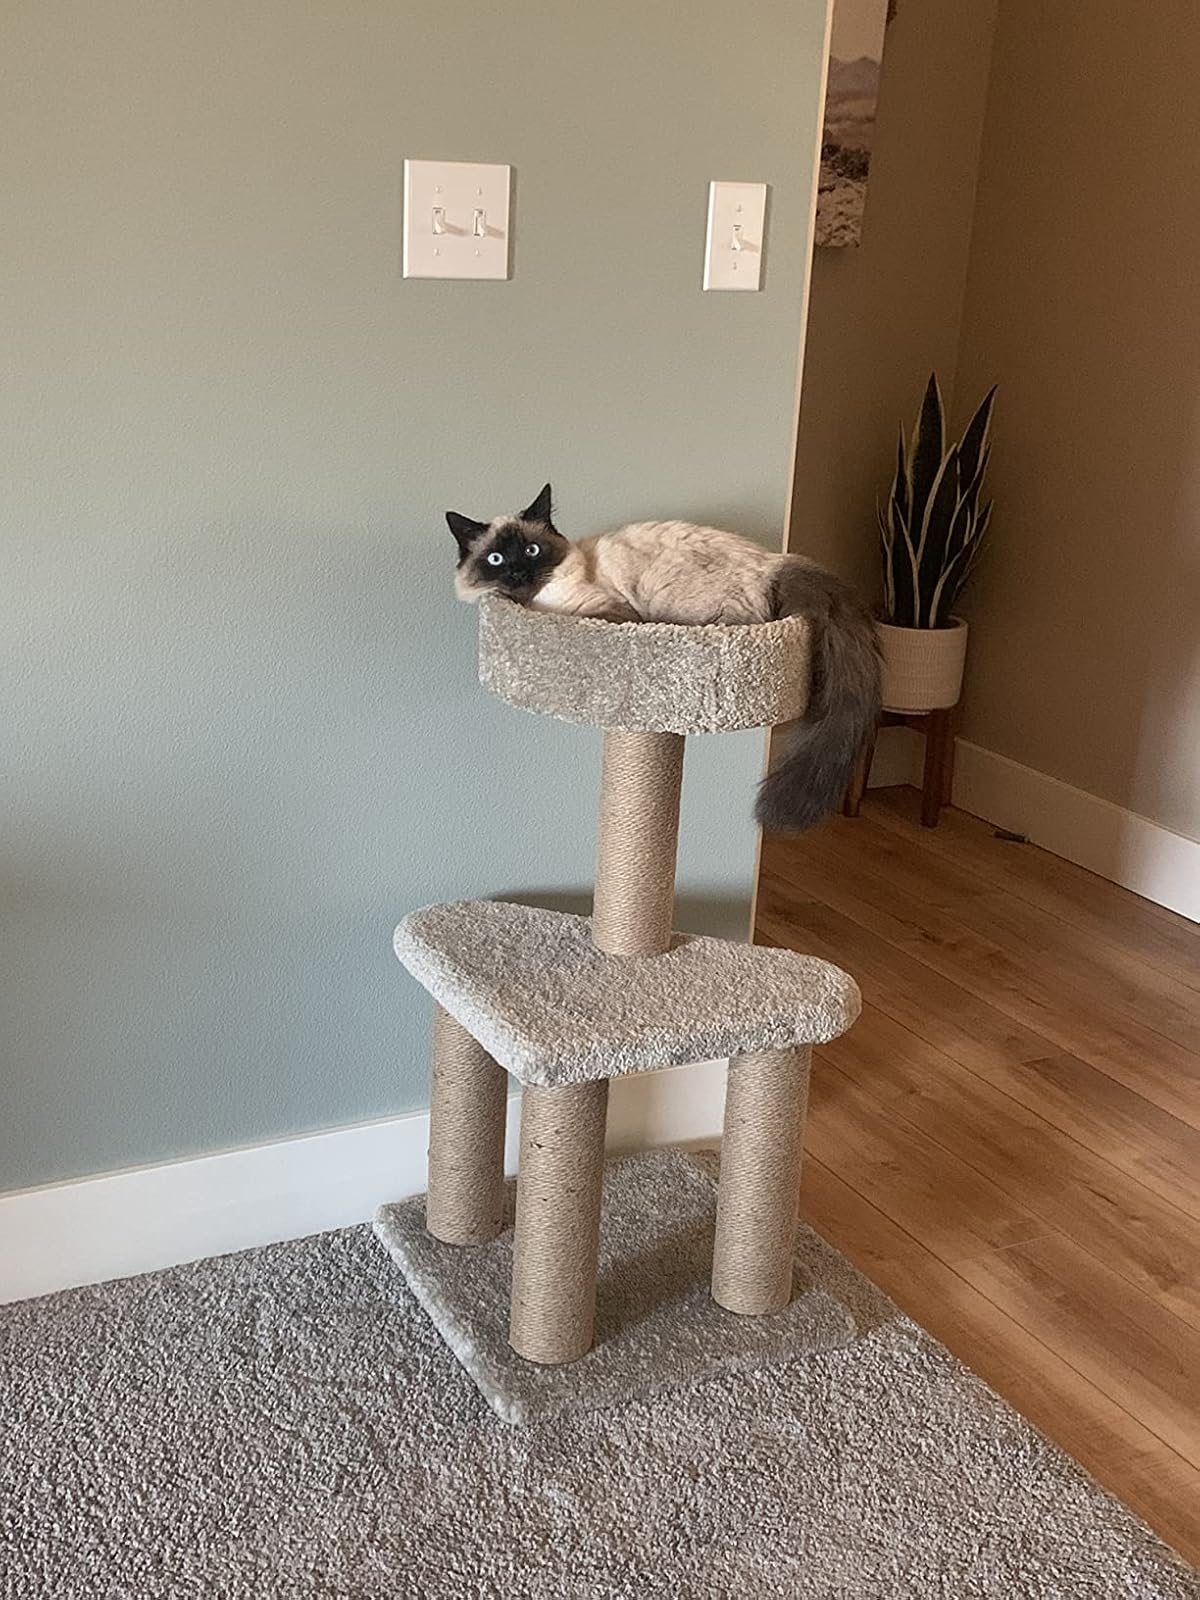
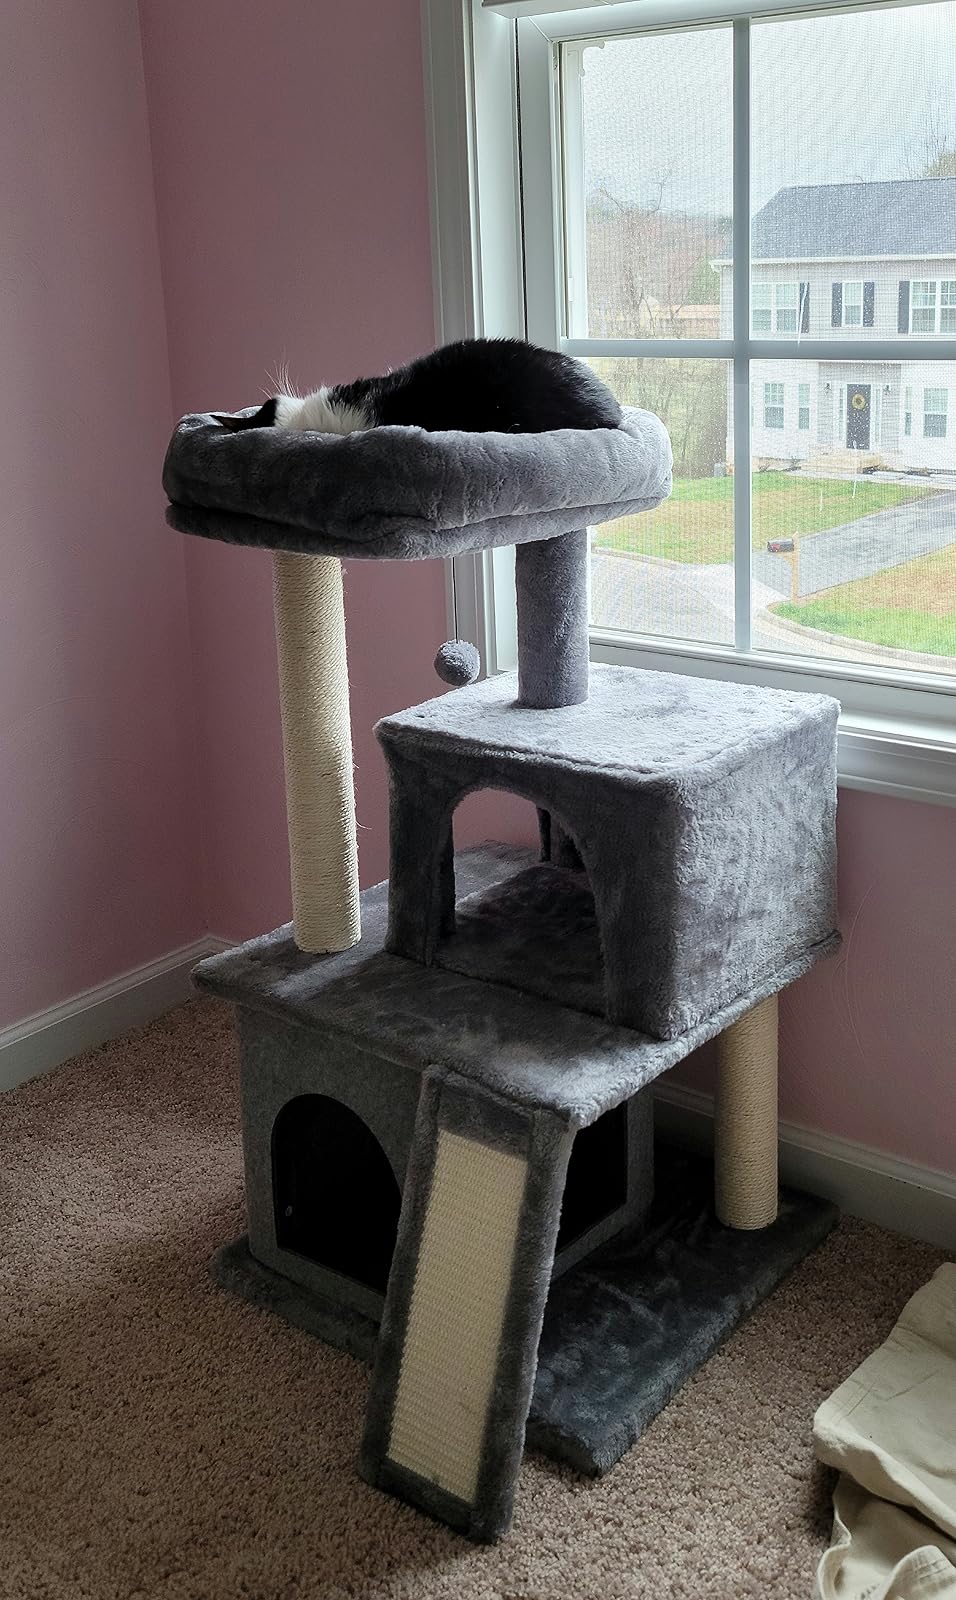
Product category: items_cat tree
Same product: no